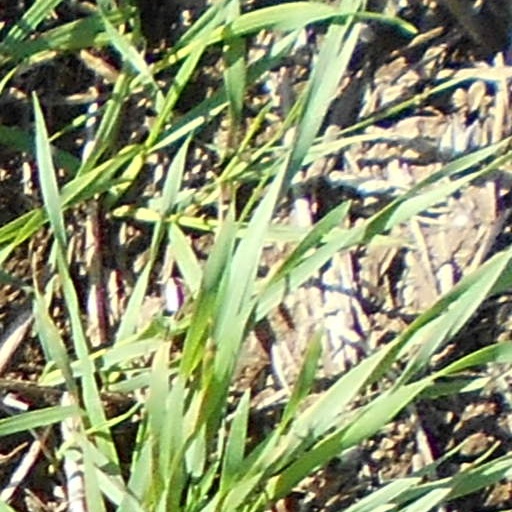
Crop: wheat